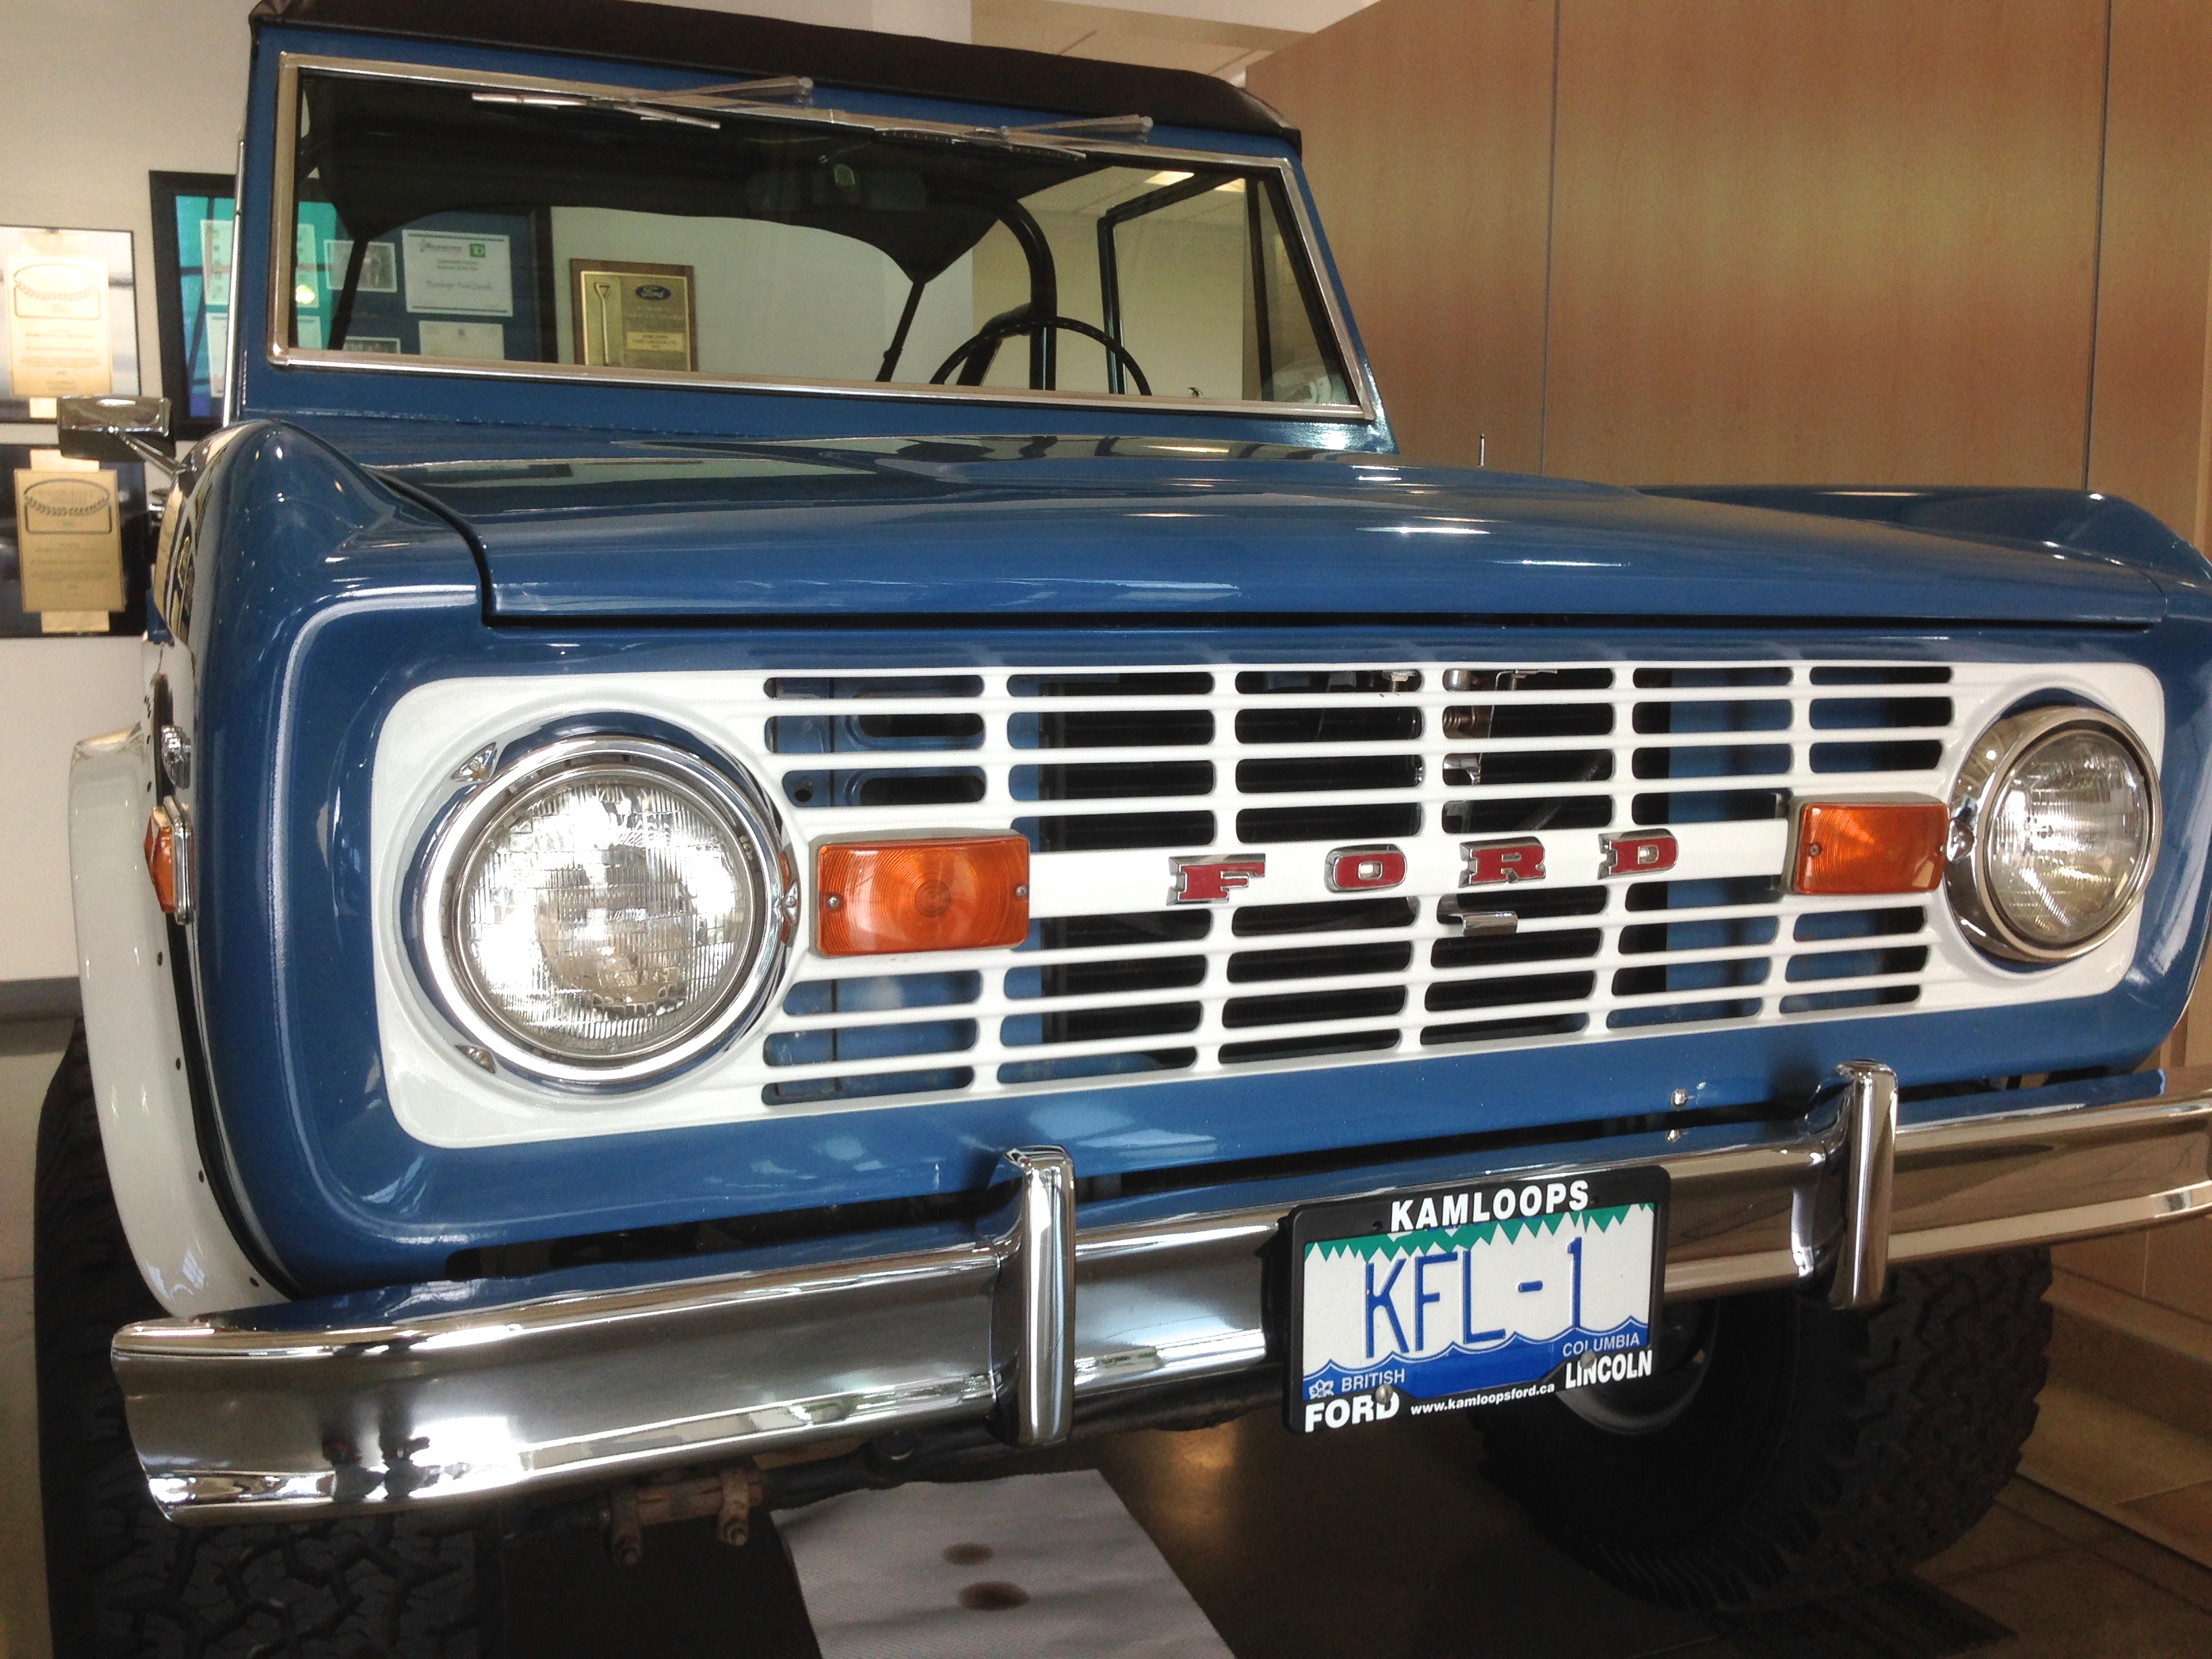
car, truck, vehicle, motor vehicle, bumper, ford, sedan, antique car, pickup truck, sport utility vehicle, land vehicle, automobile make, automotive exterior, family car, compact sport utility vehicle